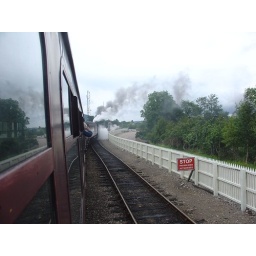
This is a photo taking in the train and engine, taken from handing out a window on the Speyside railway from Avimore